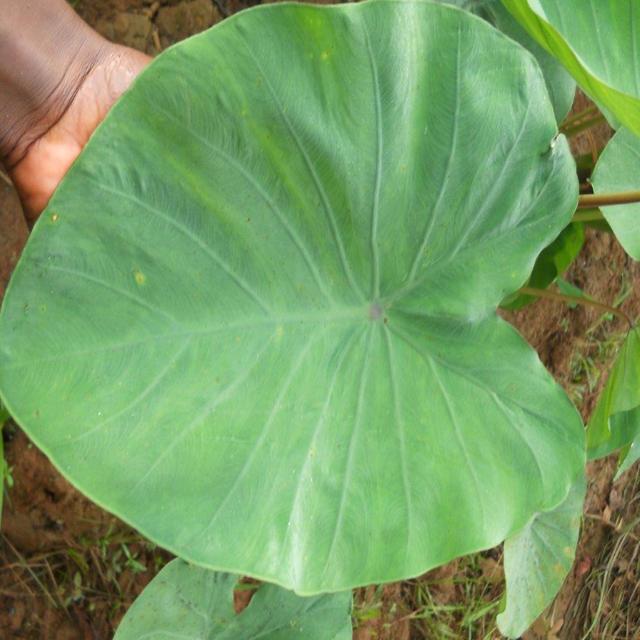
Label: Healthy